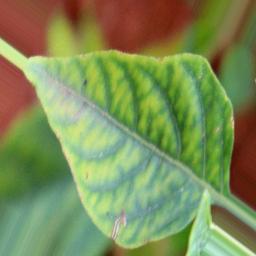
Label: nutritional